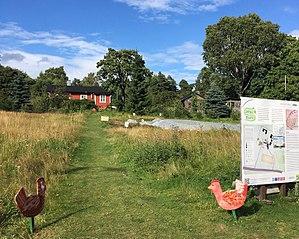
Cet article donne une une liste de parcs d'Helsinki en Finlande.